Burcu Özsoy

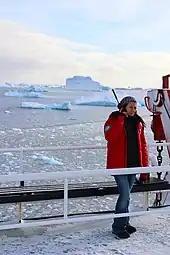
Burcu zsoy during Turkish Antarctic Research Expedition in 2016.

While she was working on her Ph.D, she learned that communication across disciplines and across scientific knowledge levels is the key to make people understand new results and theories in the field of and the threats accompanied with climate change. Therefore, after having returned to Turkey in 2011, she worked hard against resistance and old-fashioned opinions to promote the importance of polar research in Turkey; from the 1st grade school kid to the well-established professor and up into the highest political levels. Her initiations also started public awareness about the importance of the Polar Regions. Many students that she has been giving lectures to, are now well aware of climate change and have done related researches for the first time in Turkey. She is the founder and director of Istanbul Technical University Polar Research Center (ITU PolReC) which is in charge of all polar sciences in Turkey. Its foundation is well in line with the scientifically rooted logical next step to contribute to Antarctic research with a Turkish research base in Antarctica for which she went back to Antarctica in March/April 2016. During that expedition, she was the deputy leader. She was also one of two women for the expedition and said that the two women scientists showed that Turkish women can accomplish anything. One of the projects she worked on during the expedition involved climate change. Also she was included Scientific Committee of International Circumpolar Observatory. She led first, second and third Turkish Antarctic Expeditions under the auspices of Presidency of Turkey and under the coordination of the Ministry of Industry and Technology and Istanbul Technical University (ITU) Polar Research Center (PolReC)